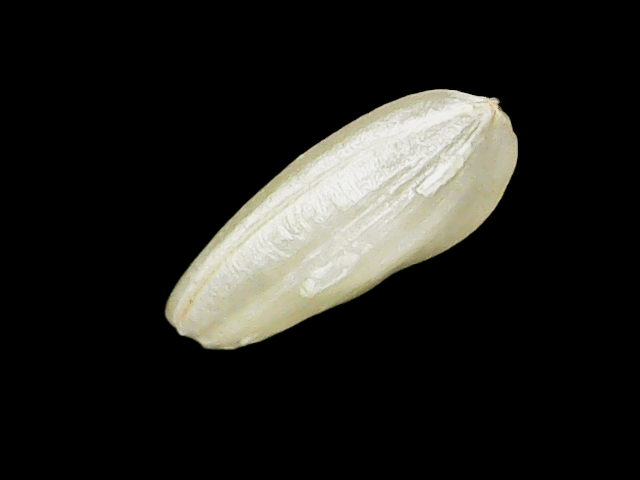
Rice variety: Binadhan8